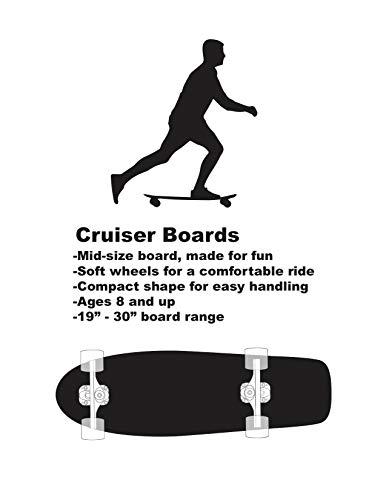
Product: Kryptonics Mini Cutaway Cruiser Skateboard - Complete 26" Cruiser Board for Kids & Teens- Mermaids
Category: Sports & Outdoors | Outdoor Recreation | Skates, Skateboards & Scooters | Skateboarding | Standard Skateboards & Longboards | Standard Skateboards
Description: Complete Skateboard: 26-in.
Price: $45.00
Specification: ProductDimensions:28.1x8.5x5.7inches|ItemWeight:4.45pounds|ShippingWeight:4.45pounds(Viewshippingratesandpolicies)|ASIN:B07PWYNMMD|Itemmodelnumber:168475|Manufacturerrecommendedage:8-11years